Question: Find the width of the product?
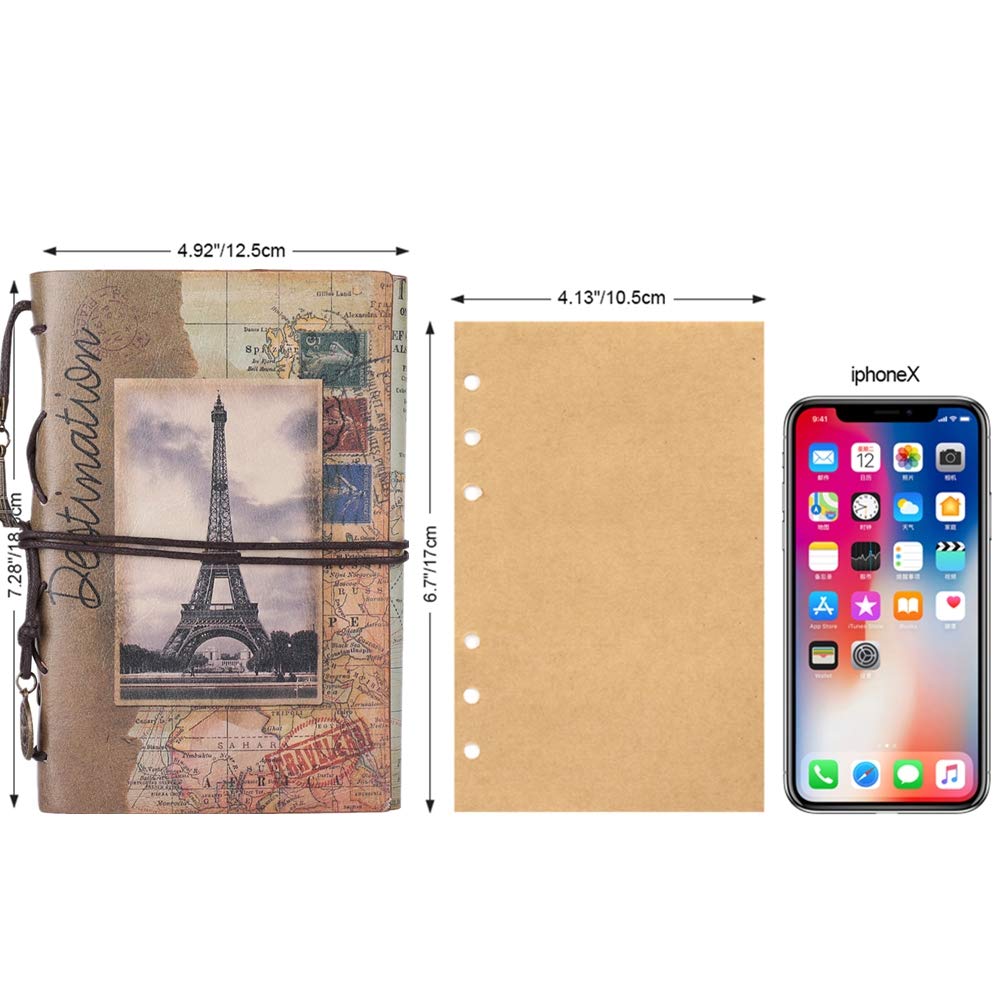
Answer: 12.5 centimetre